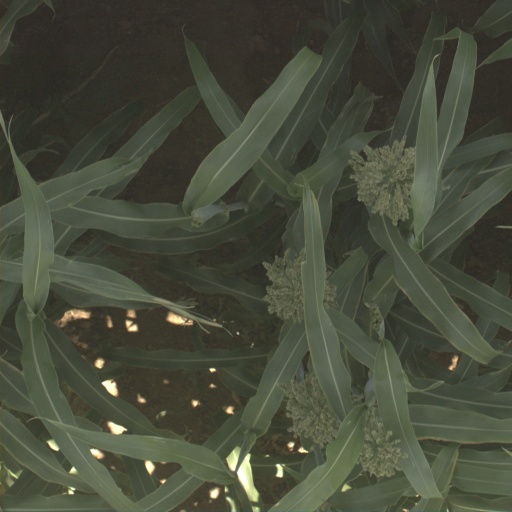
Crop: sorghum